Dinosaur Island (1994 film)

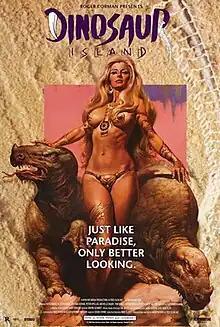
Film poster

Dinosaur Island is a 1994 B-movie directed by Fred Olen Ray and Jim Wynorski. Wynorski called it "a very 1950s type of picture, like "The Lost Continent" except that we're going to have better dinosaurs and more girls."